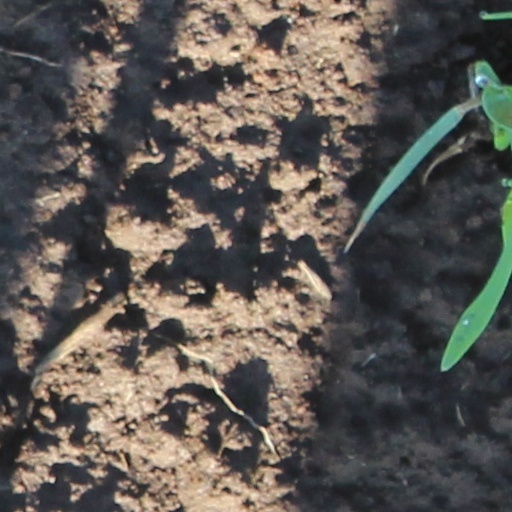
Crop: wheat